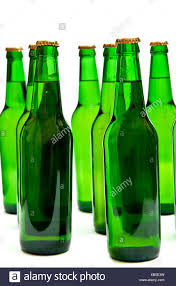
Waste category: glass